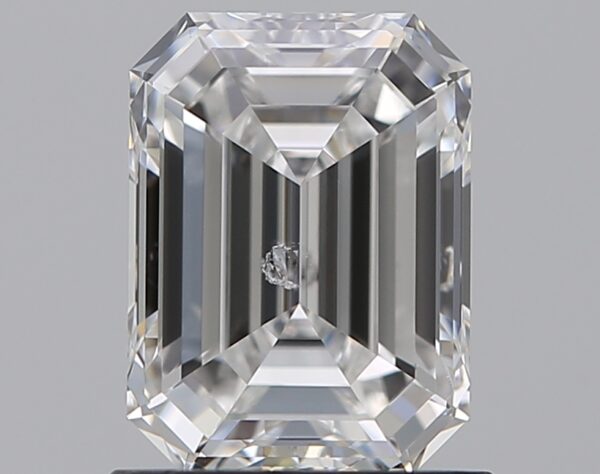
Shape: emerald
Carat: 1.2
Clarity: SI2
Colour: E
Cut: EX
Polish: EX
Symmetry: EX
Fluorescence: N
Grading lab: GIA
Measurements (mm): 7.12 x 5.27 x 3.46